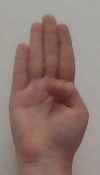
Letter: kaaf